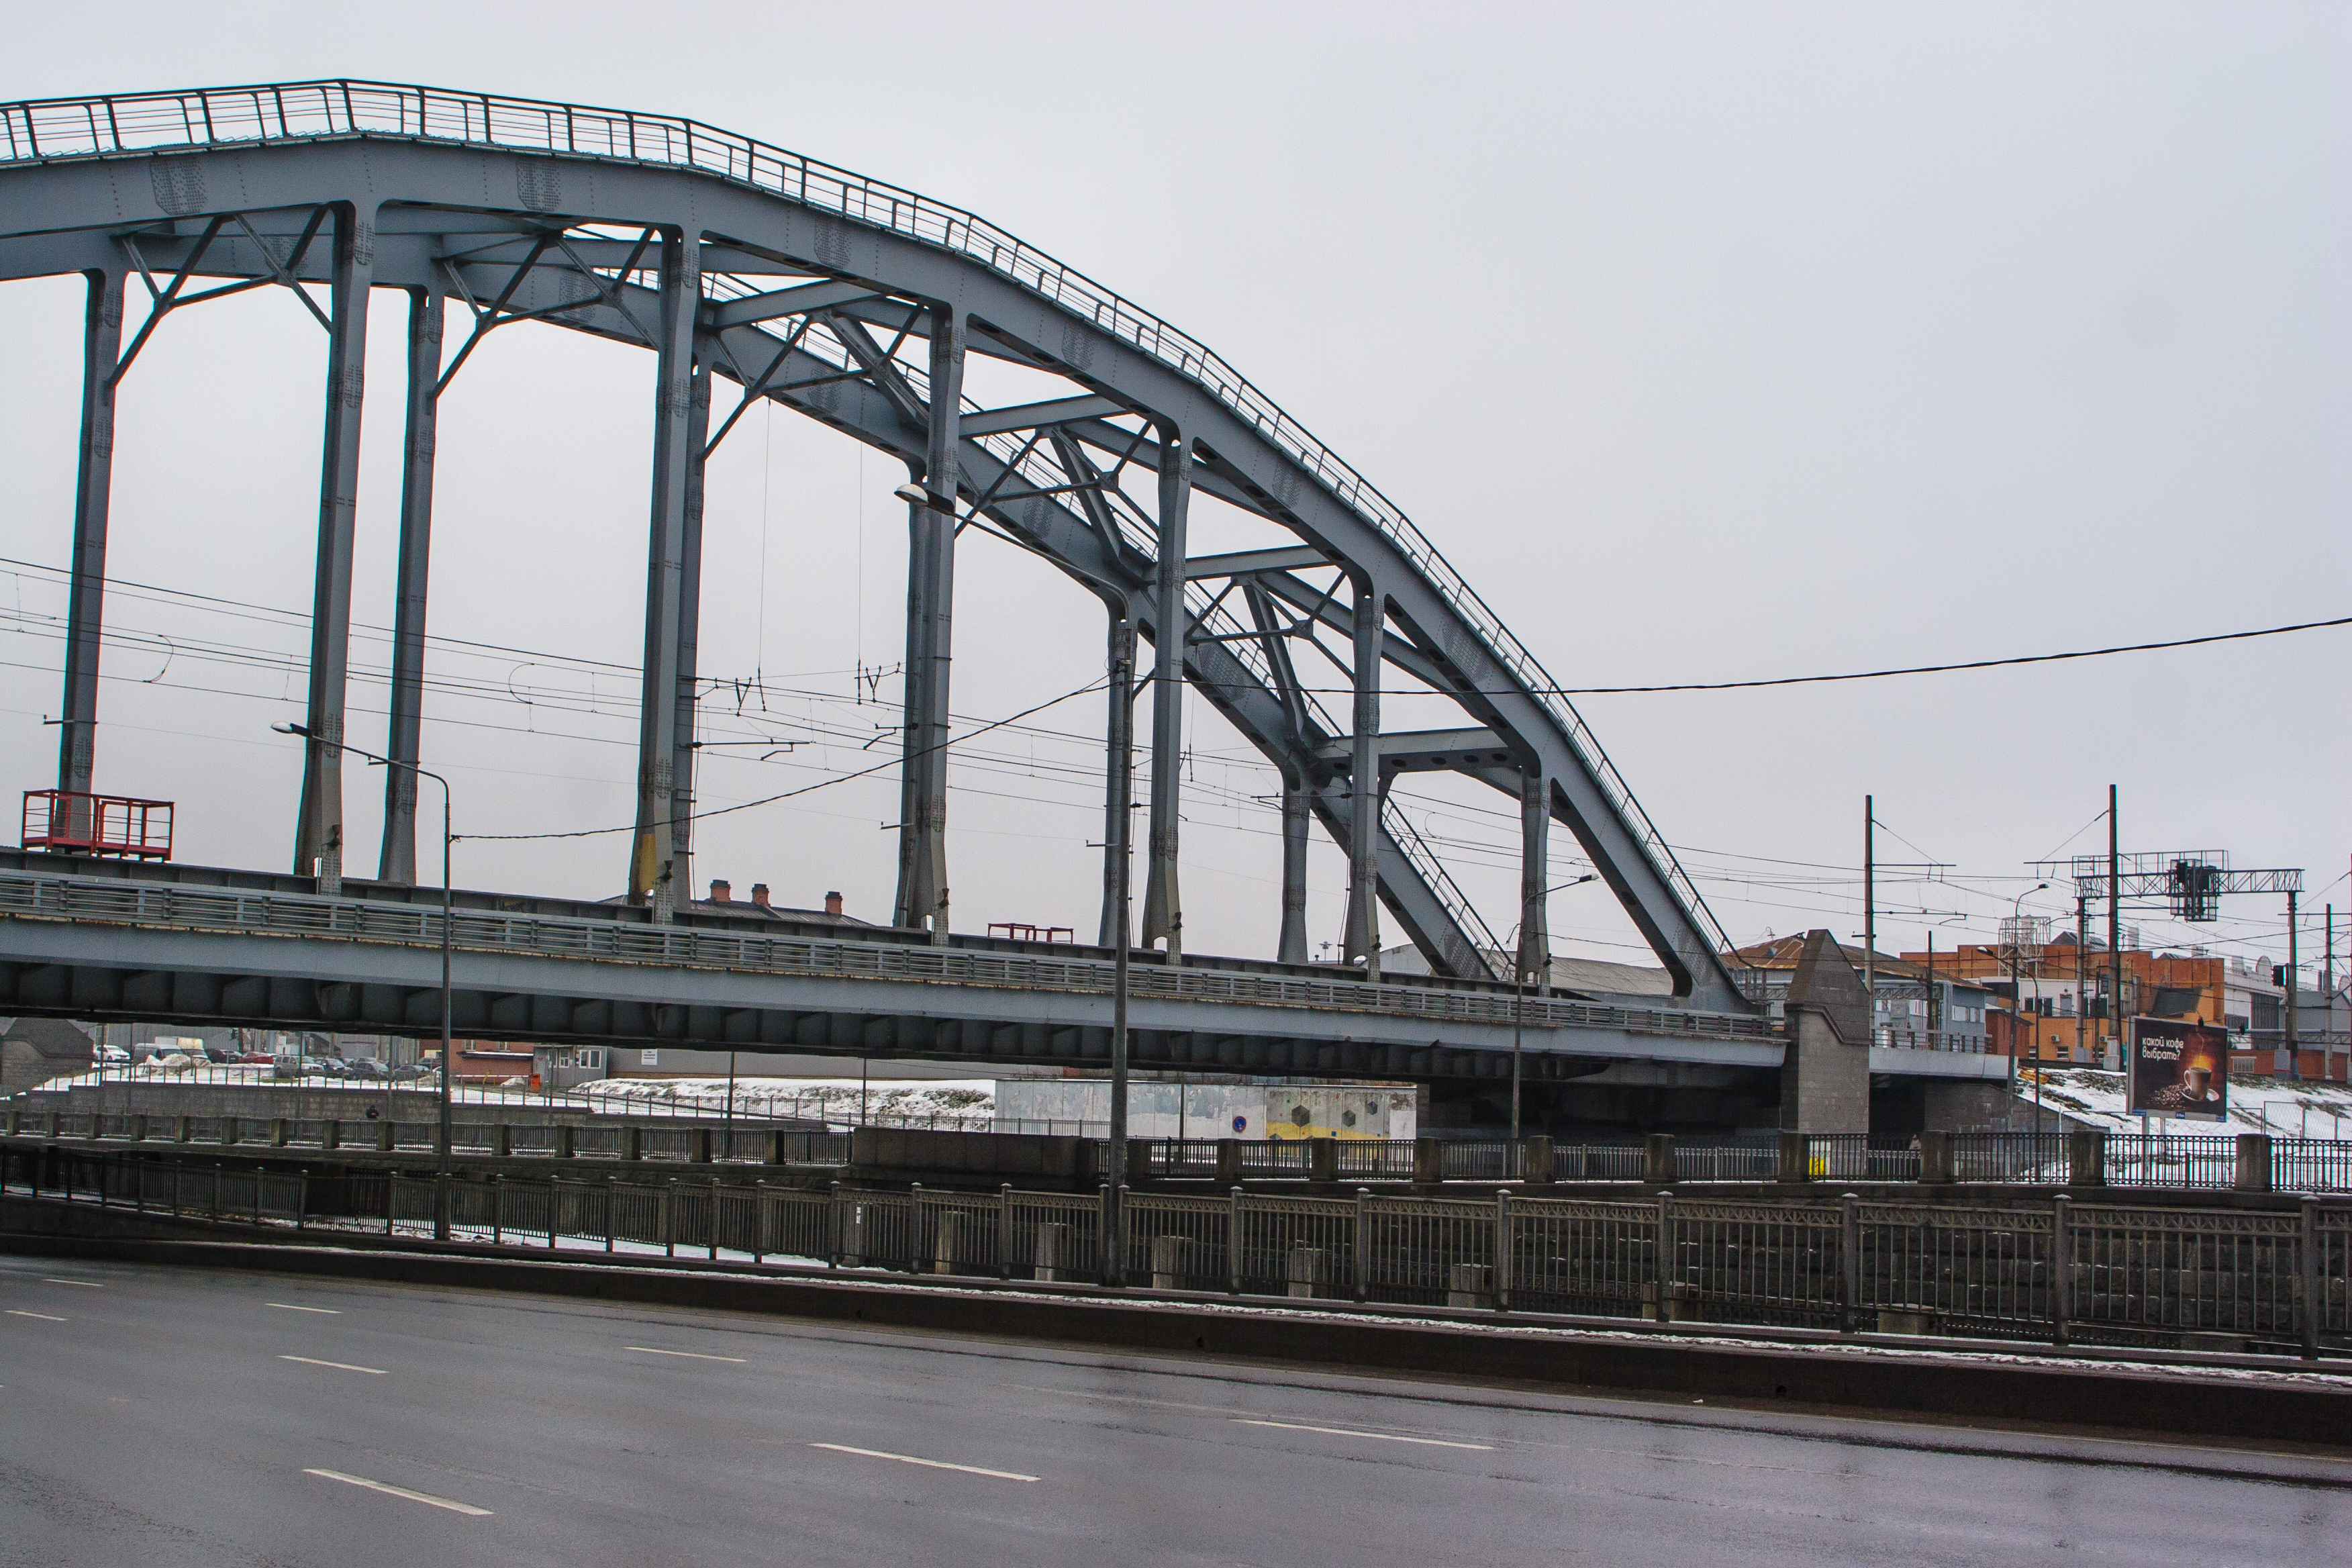
images, sky, tied arch bridge, building, girder bridge, bridge, truss bridge, cable stayed bridge, city, arch bridge, cloud, overpass, suspension bridge, concrete bridge, beam bridge, road, cantilever bridge, box girder bridge, metal, nonbuilding structure, fixed link, steel, arch, downtown, pedestrian, Burr truss, swing bridge, extradosed bridge, Plate girder bridge